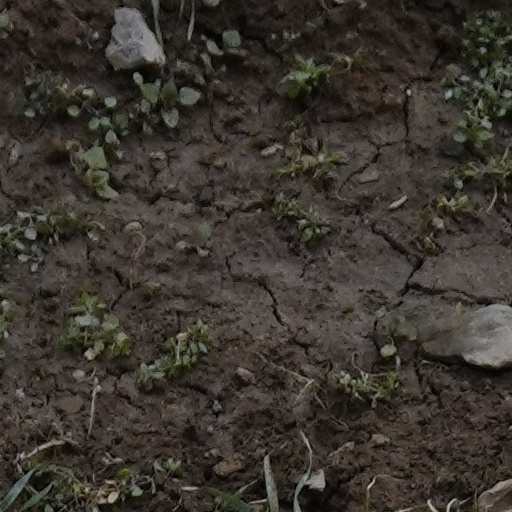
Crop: wheat